History of the Choctaw

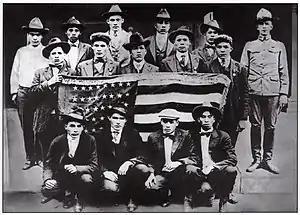
Choctaws in training in World War I for coded radio & telephone transmissions

In the closing days of World War I, a group of Oklahoma Choctaws serving in the U.S. Army used their native language as the basis for secret communication among Americans, as Germans could not understand it. They are now called the Choctaw Code Talkers. The Choctaws were the Native American innovators who served as code talkers. Captain Lawrence, a company commander, overheard Solomon Louis and Mitchell Bobb conversing in the Choctaw language. He learned there were eight Choctaw men in the battalion.